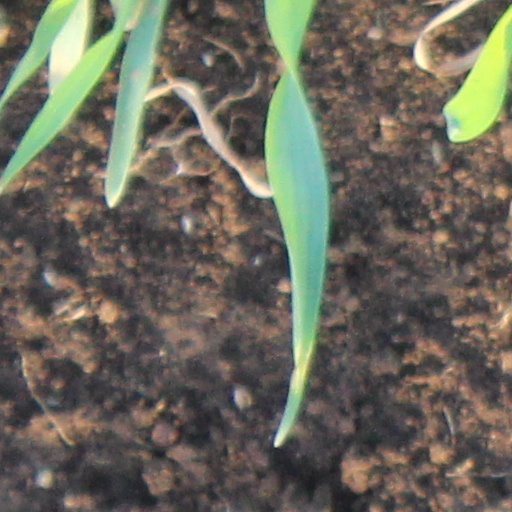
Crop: wheat